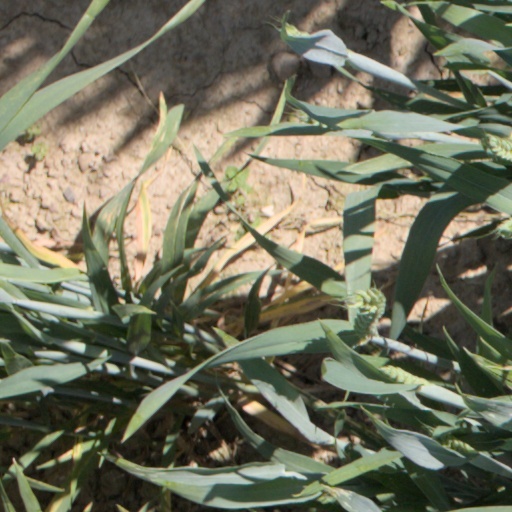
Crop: wheat